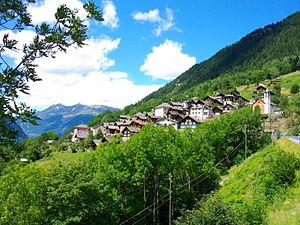
Anzonico est une ancienne commune suisse du canton du Tessin.